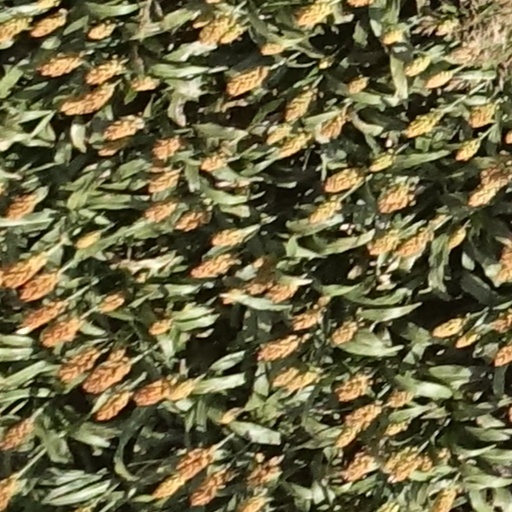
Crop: sorghum